Ibn Bunnieh Mosque

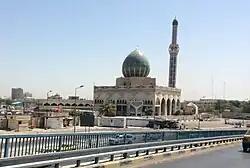
Ibn Bunnieh Mosque as seen from the Damascus Street.

The mosque was completed on May 31, 1974. Its first to ascend the minbar of the mosque was the Egyptian Sheikh named "Mahmoud Muhammad Gharib", who carried out Islamic activities and an Islamic movement in Baghdad, which made the authorities at the time arrest Gharib and then was deported outside Iraq.